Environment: real
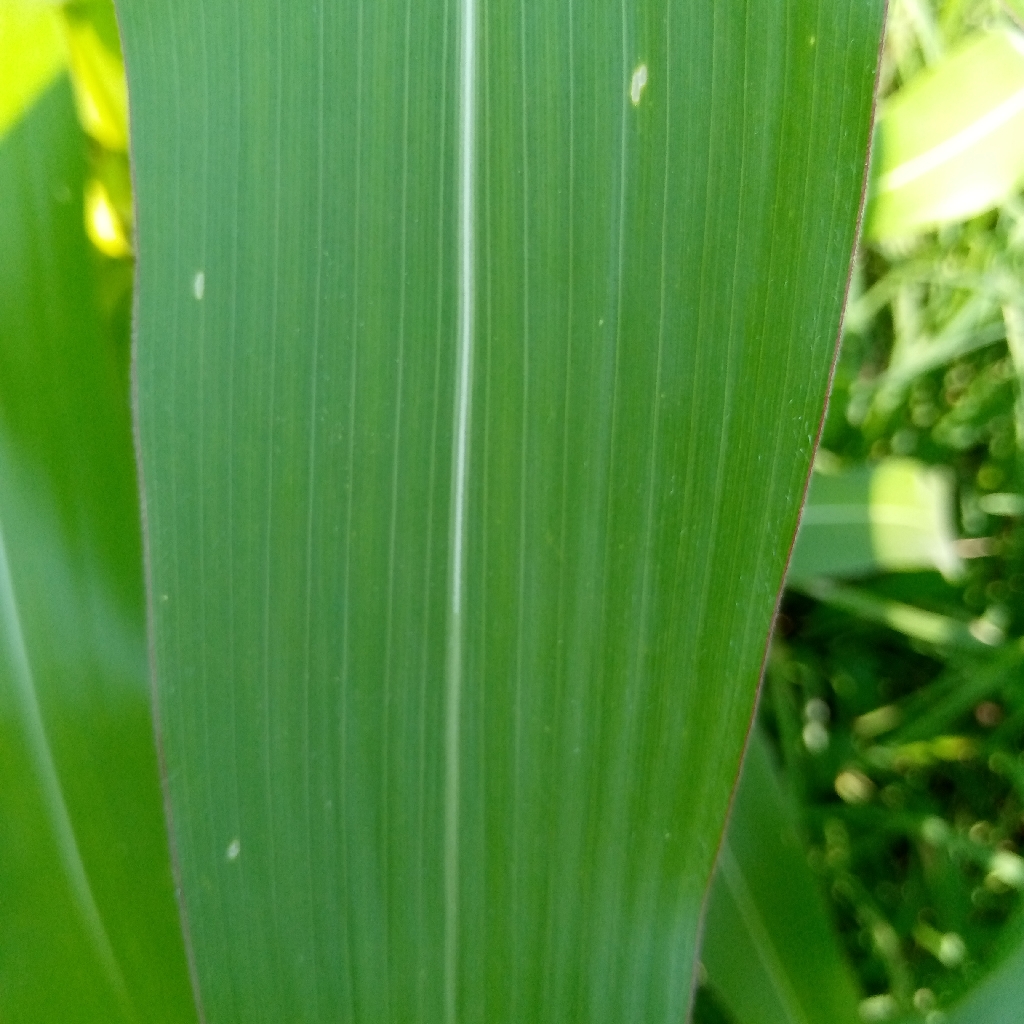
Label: healthy